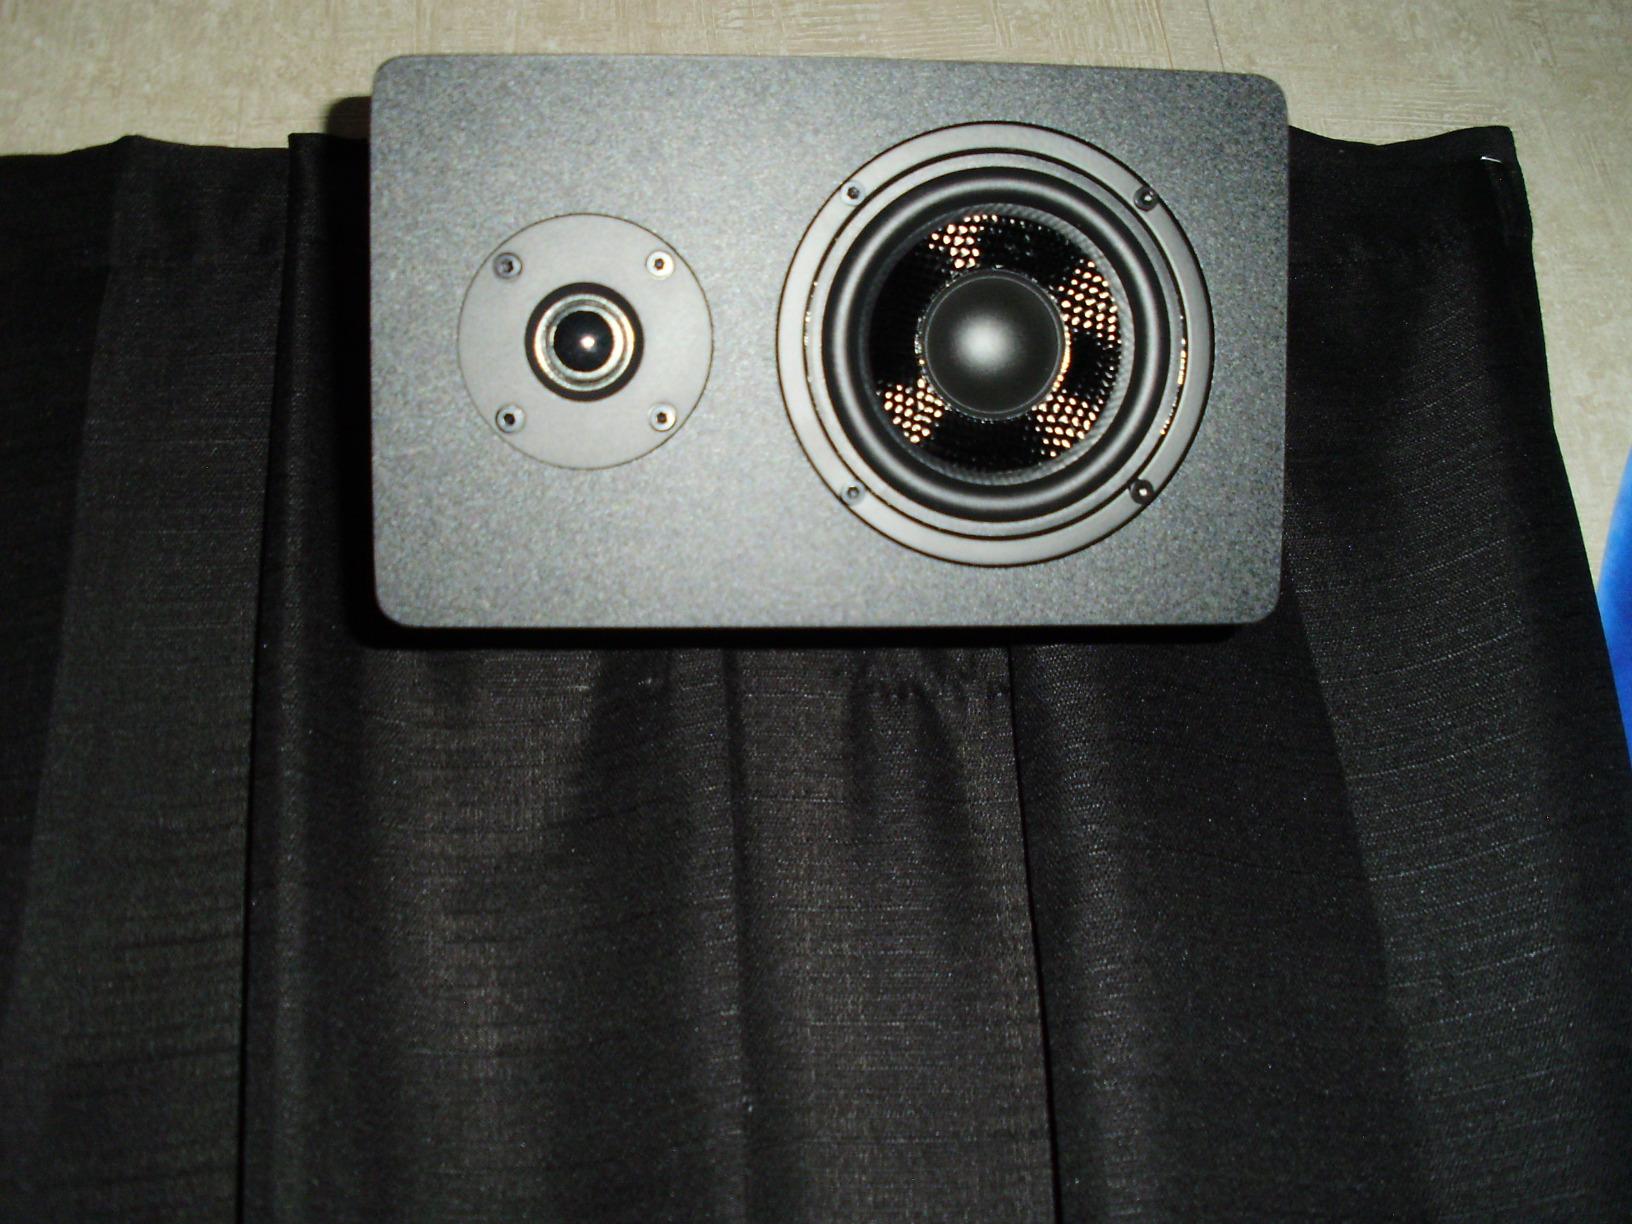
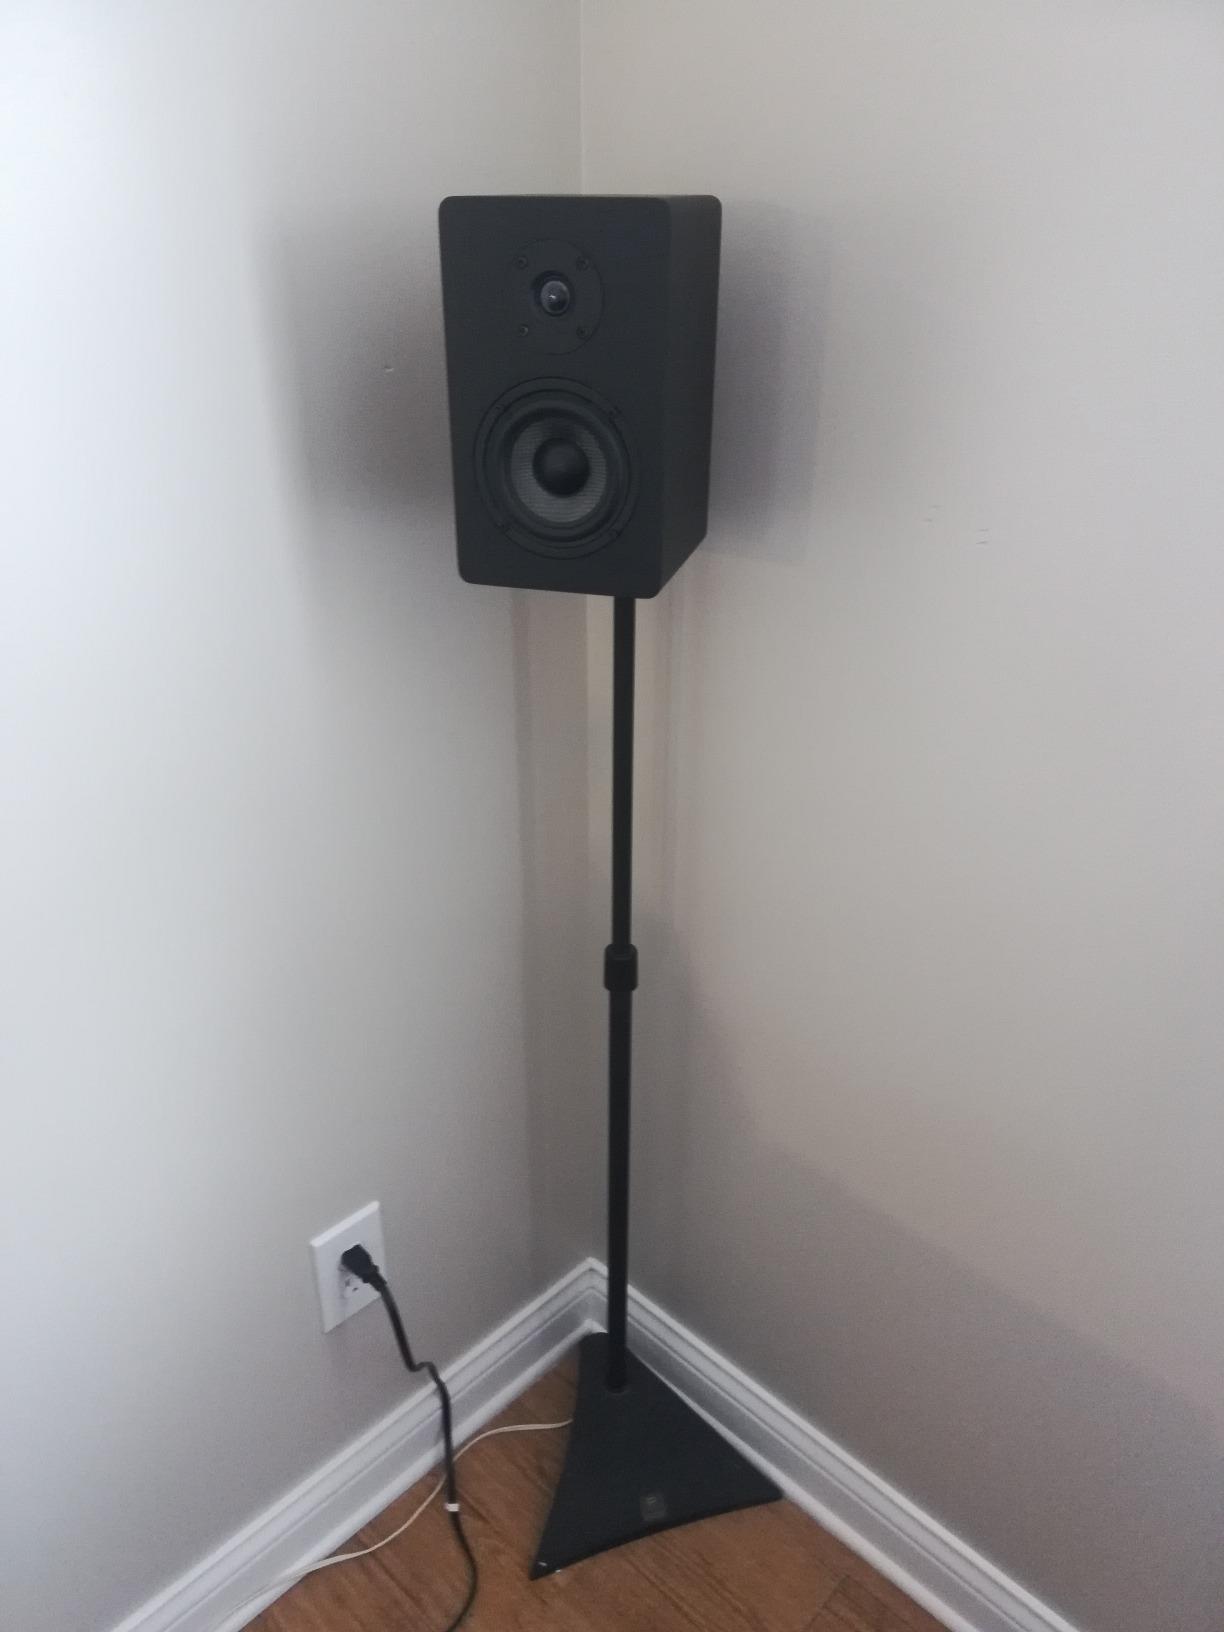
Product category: speaker
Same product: yes